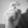
ASL letter: X